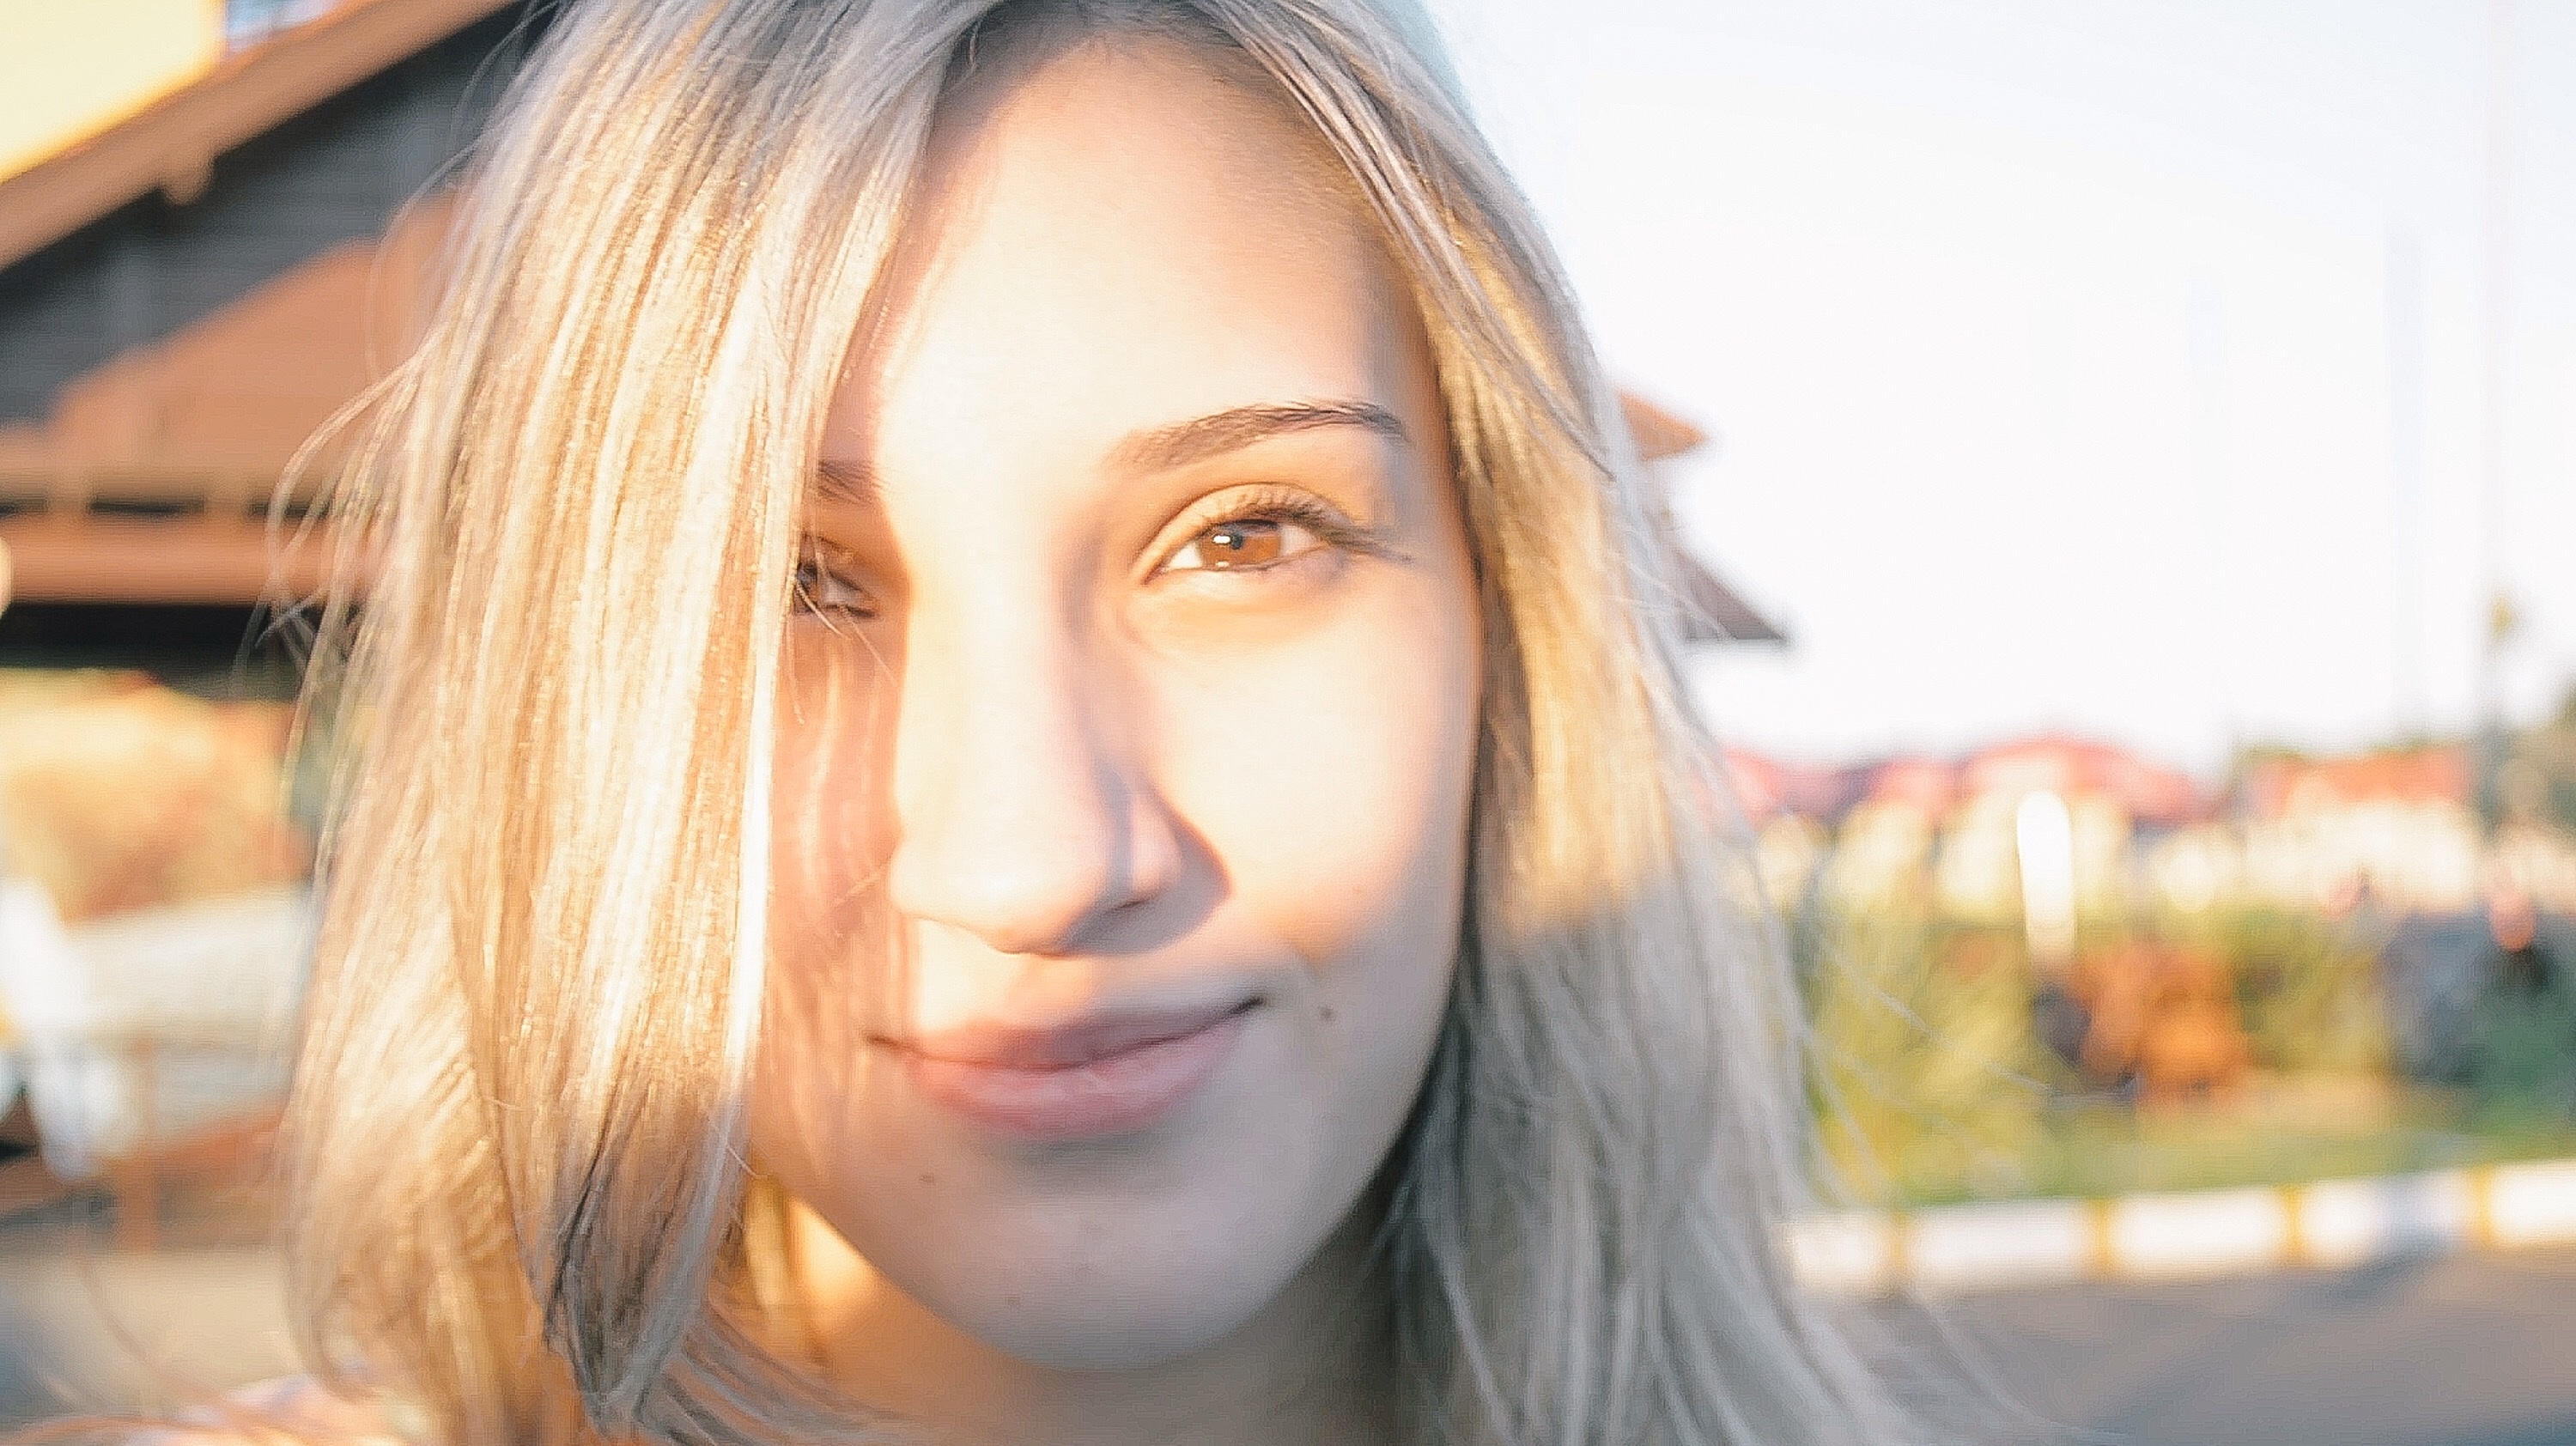
hand, person, girl, woman, hair, photography, portrait, model, color, lady, facial expression, lip, hairstyle, smile, long hair, close up, face, nose, dress, eye, head, skin, beauty, blond, emotion, photo shoot, brown hair, portrait photography, human hair color